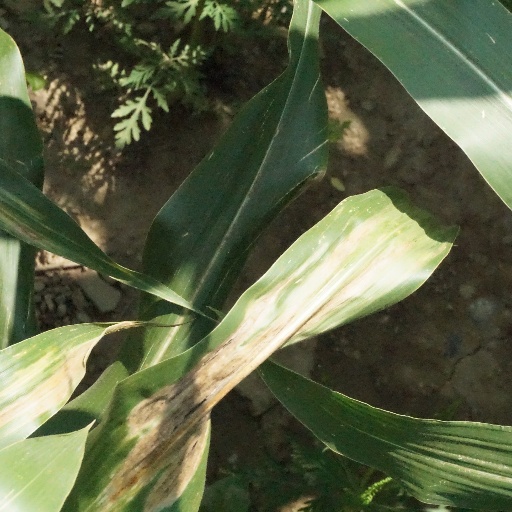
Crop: maize; corn